Rohan, Middle-earth

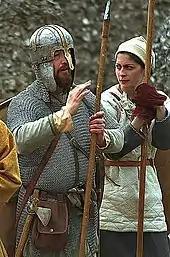
Anglo-Saxon arms and chainmail armour

The armies of Rohan were largely horsemen. The basic tactical unit was the "éored", Old English for "a unit of cavalry, a troop", which at the time of the War of the Ring had a nominal strength of 120 riders.